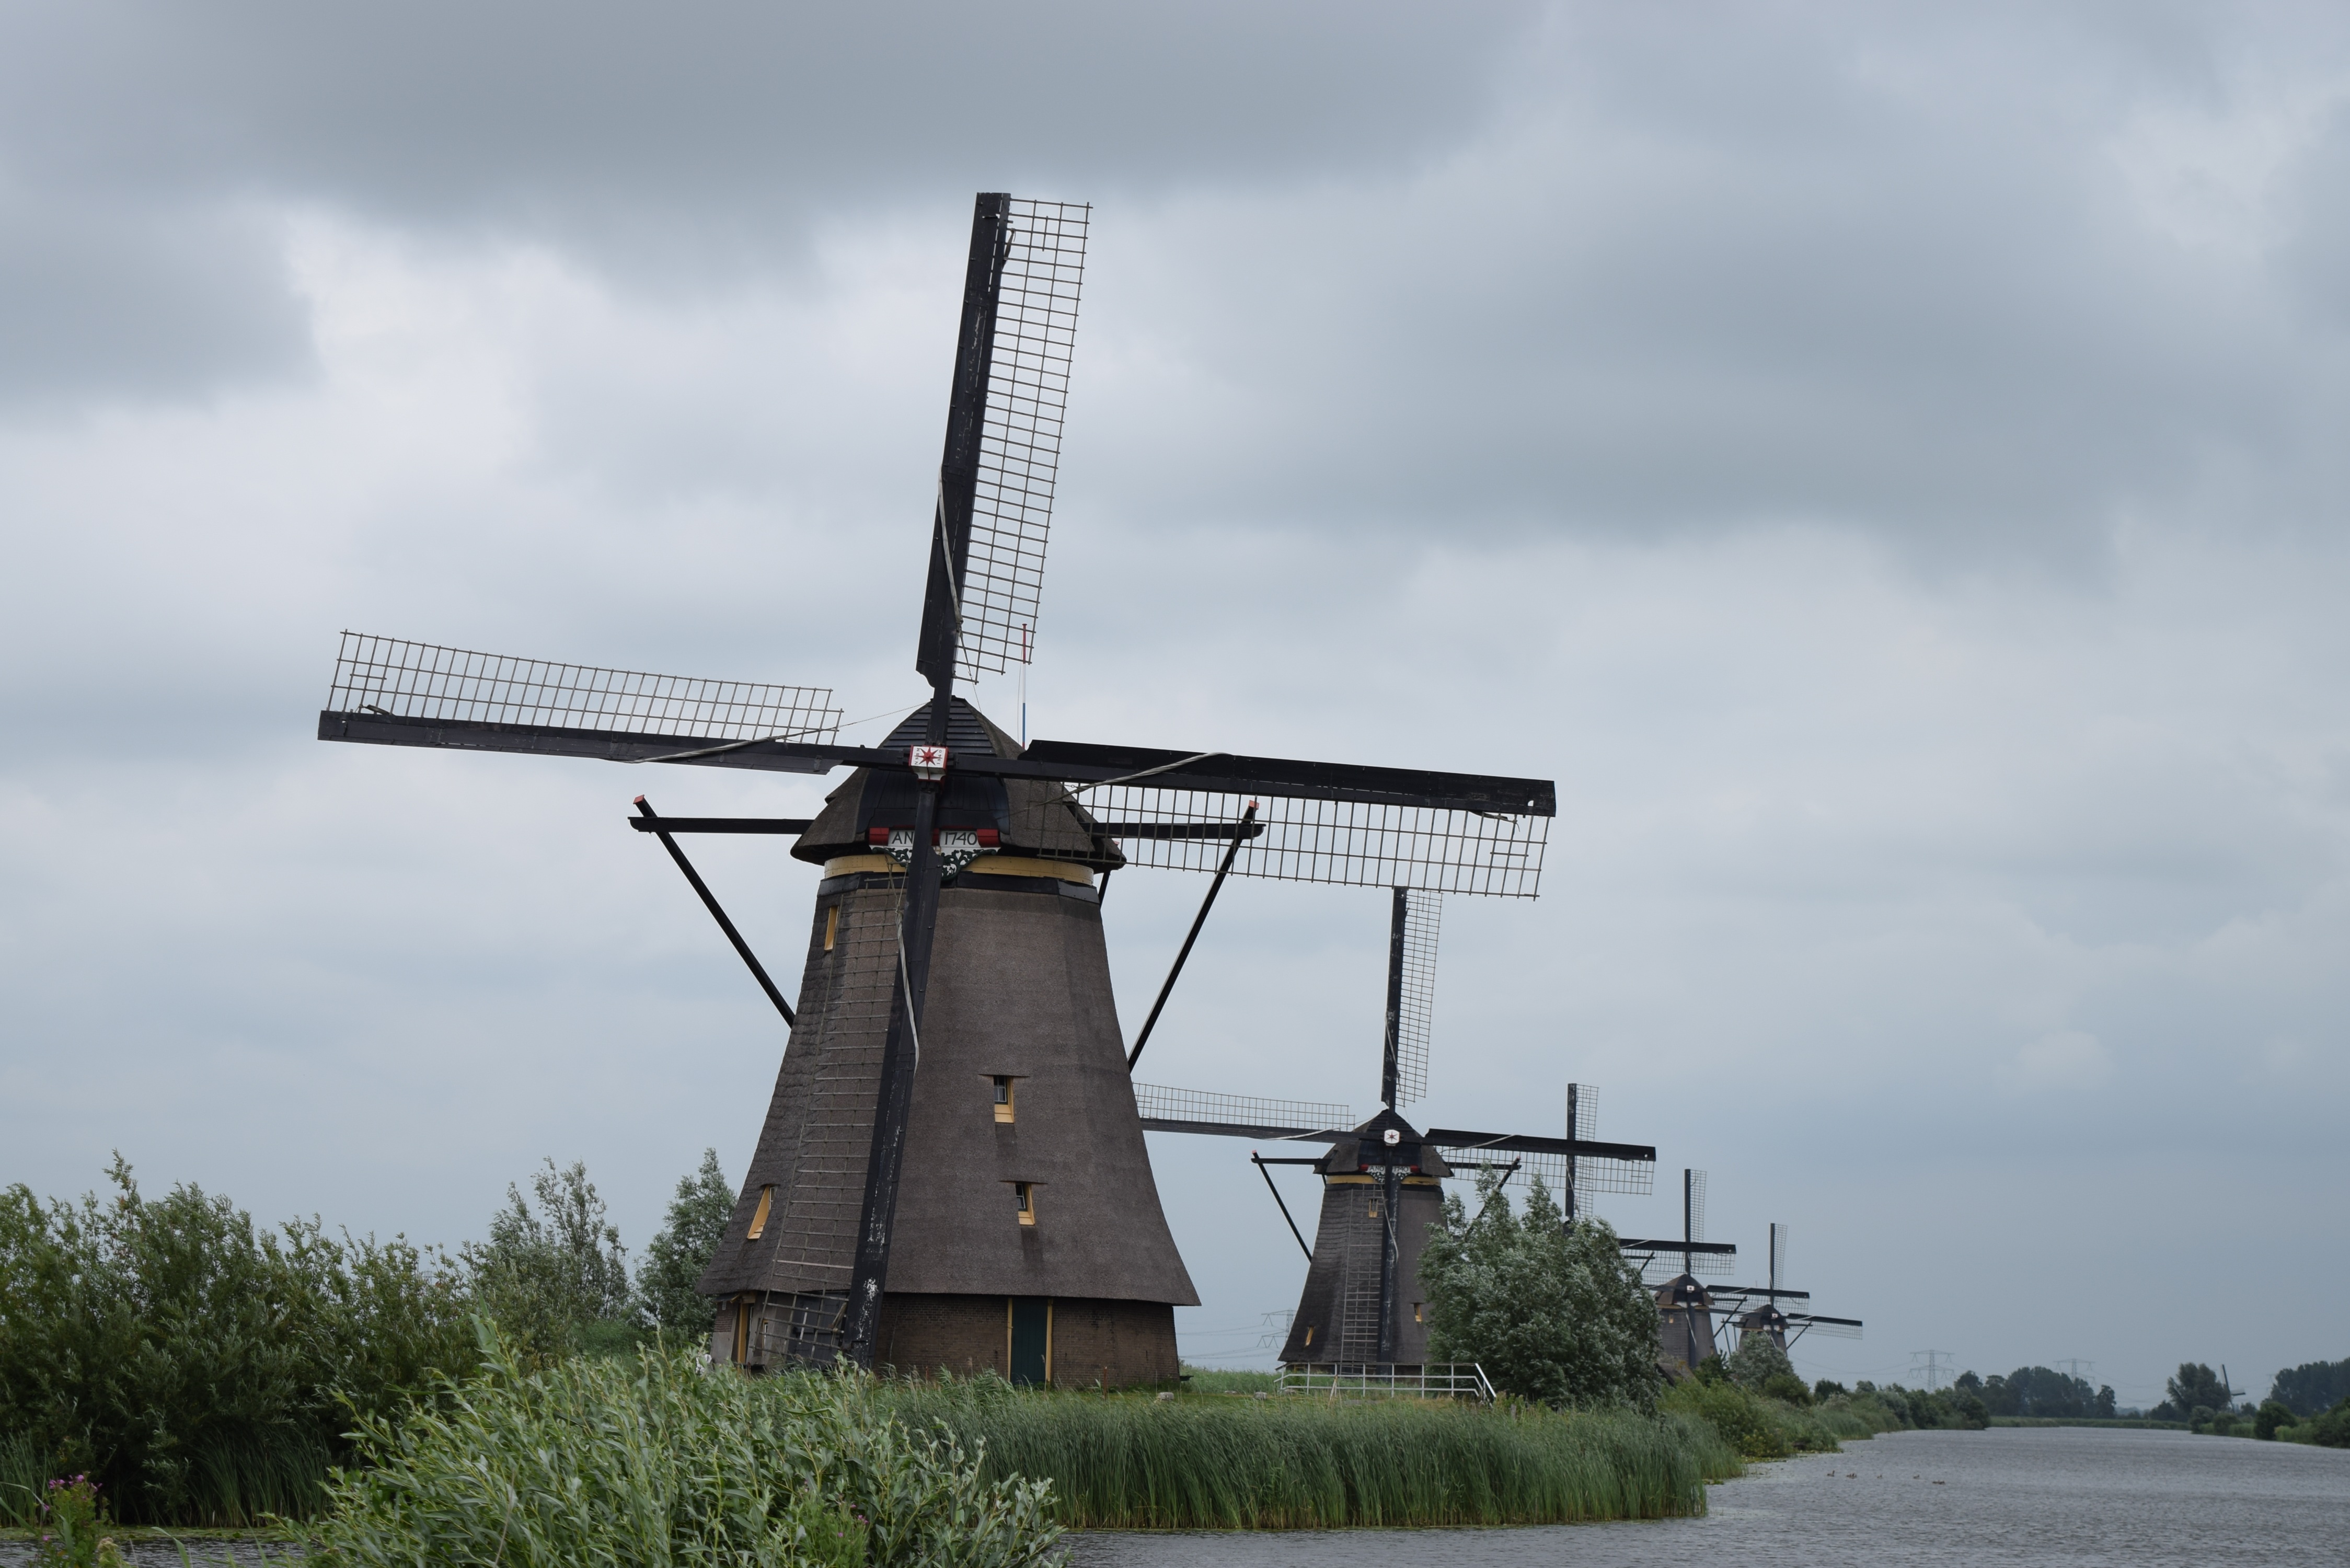
windmill, wind, building, machine, netherlands, mill, cloudy sky, peungcha